Herbert Edwin Bradley

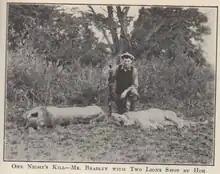
Herbert Bradley with two lions he shot on the 1921–22 American Museum of Natural History expedition to the Belgian Congo

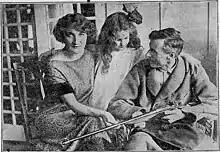
With family 1924

Herbert Edwin Bradley (December 20, 1871April 22, 1961) was a Canadian-born American lawyer, real estate investor, big-game hunter and zoo director. Born to a farmer in Brooklin, Ontario, Bradley graduated from the University of Michigan and the Northwestern University Pritzker School of Law. Bradley practiced in the field of mining law before becoming involved in real estate investment in Chicago. He married Mary Hastings Bradley in 1910, and their daughter, Alice Bradley Sheldon, was born in 1915. Bradley took his family to the Belgian Congo in 1921 as part of Carl Ethan Akeley's American Museum of Natural History expedition. This was one of the first expeditions to study gorillas. The expedition trailed some of the animals and shot five for display in American museums. Bradley undertook other expeditions to Africa in 1924 and 1930–1; he also traveled to Sumatra and Indochina in 1935 to hunt tigers. Bradley became chair of the Brookfield Zoo's animal committee in 1933, with responsibility for sourcing animals for the collection. He held this position and appointment as vice-president of the zoo until 1951, when he resigned to undertake an animal-collecting expedition in Africa.